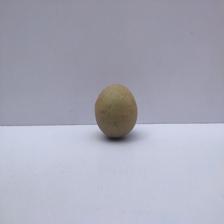
Size: Small